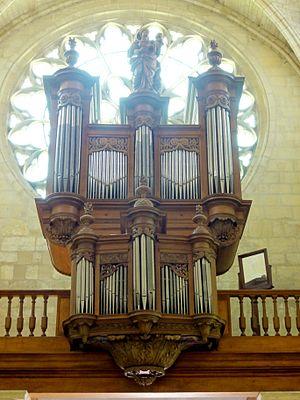
Chambly (Oise, France), église Notre-Dame, orgue de tribune construit en 1679 par Jacques Carouge pour le couvent de La Présentation à Senlis, transféré à Chambly pendant la Révolution, restauré en 1986 par Théo Haerpfer, buffet et partie instrumentale classés M.H..
Cet article recense les orgues protégés aux monuments historiques en Picardie, France.
Cette liste prend en compte les orgues de Picardie classés uniquement, au titre objet ou immeuble, que ce soit pour leur buffet ou leur partie instrumentale et répertoriés dans la base Palissy des Monuments historiques de France. La section Reprises recense les modifications les plus importantes. Dans certains cas le classement du buffet intègre également la tribune. À défaut de précision, le classement est réputé acquis au titre objet mais les initiales I.D. signifient au titre Immeuble par Destination et I. au titre Immeuble.
L'église Notre-Dame de Chambly est une église catholique paroissiale située au cœur de la ville de Chambly, en France. Selon la tradition, l'impulsion pour sa construction a été donnée par saint Louis, quand il a séjourné dans la ville en 1248. Le chantier n'est apparemment pas lancé tout de suite, mais vers 1260 seulement. Il commence par le chœur, et se termine par la nef vers 1280 environ. Le chœur et ses chapelles adoptent un parti conservateur pour l'époque et affichent un style gothique rayonnant à son apogée, comme au moment de la construction de la Sainte-Chapelle, mais les fenêtres du transept et de la nef indiquent le style rayonnant tardif. En même temps la belle homogénéité de l'ensemble de l'église, la cohérence du plan et l'absence de marques d'interruption des travaux indiquent une progression rapide du chantier, et permettent de conclure à un achèvement vers 1280 environ. Avec une longueur de 53 m et une largeur de 20 m, l'église de Chambly représente l'une des principales réalisations rayonnantes de la région. L'édifice séduit par la clarté de sa conception, sa régularité, son élégance sévère et ses justes proportions.